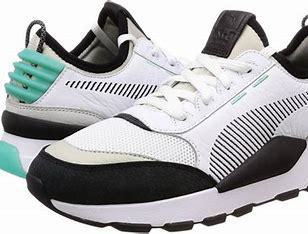
Brand: Puma
Model: Rs